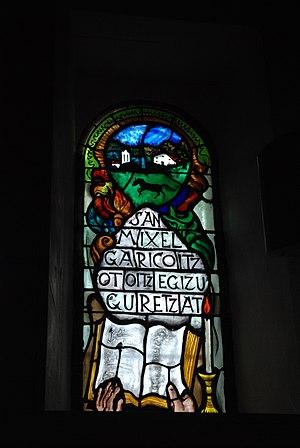
Vitrail dans l'église Saint-Pierre à Juxue
Juxue est une commune française, située dans le département des Pyrénées-Atlantiques en région Nouvelle-Aquitaine.